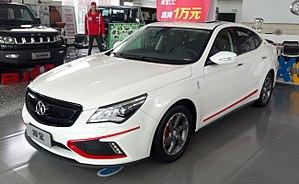
Senova est une marque automobile appartenant au constructeur automobile chinois BAIC Motor, lui-même filiale du groupe BAIC. Il a été créé en mars 2012.